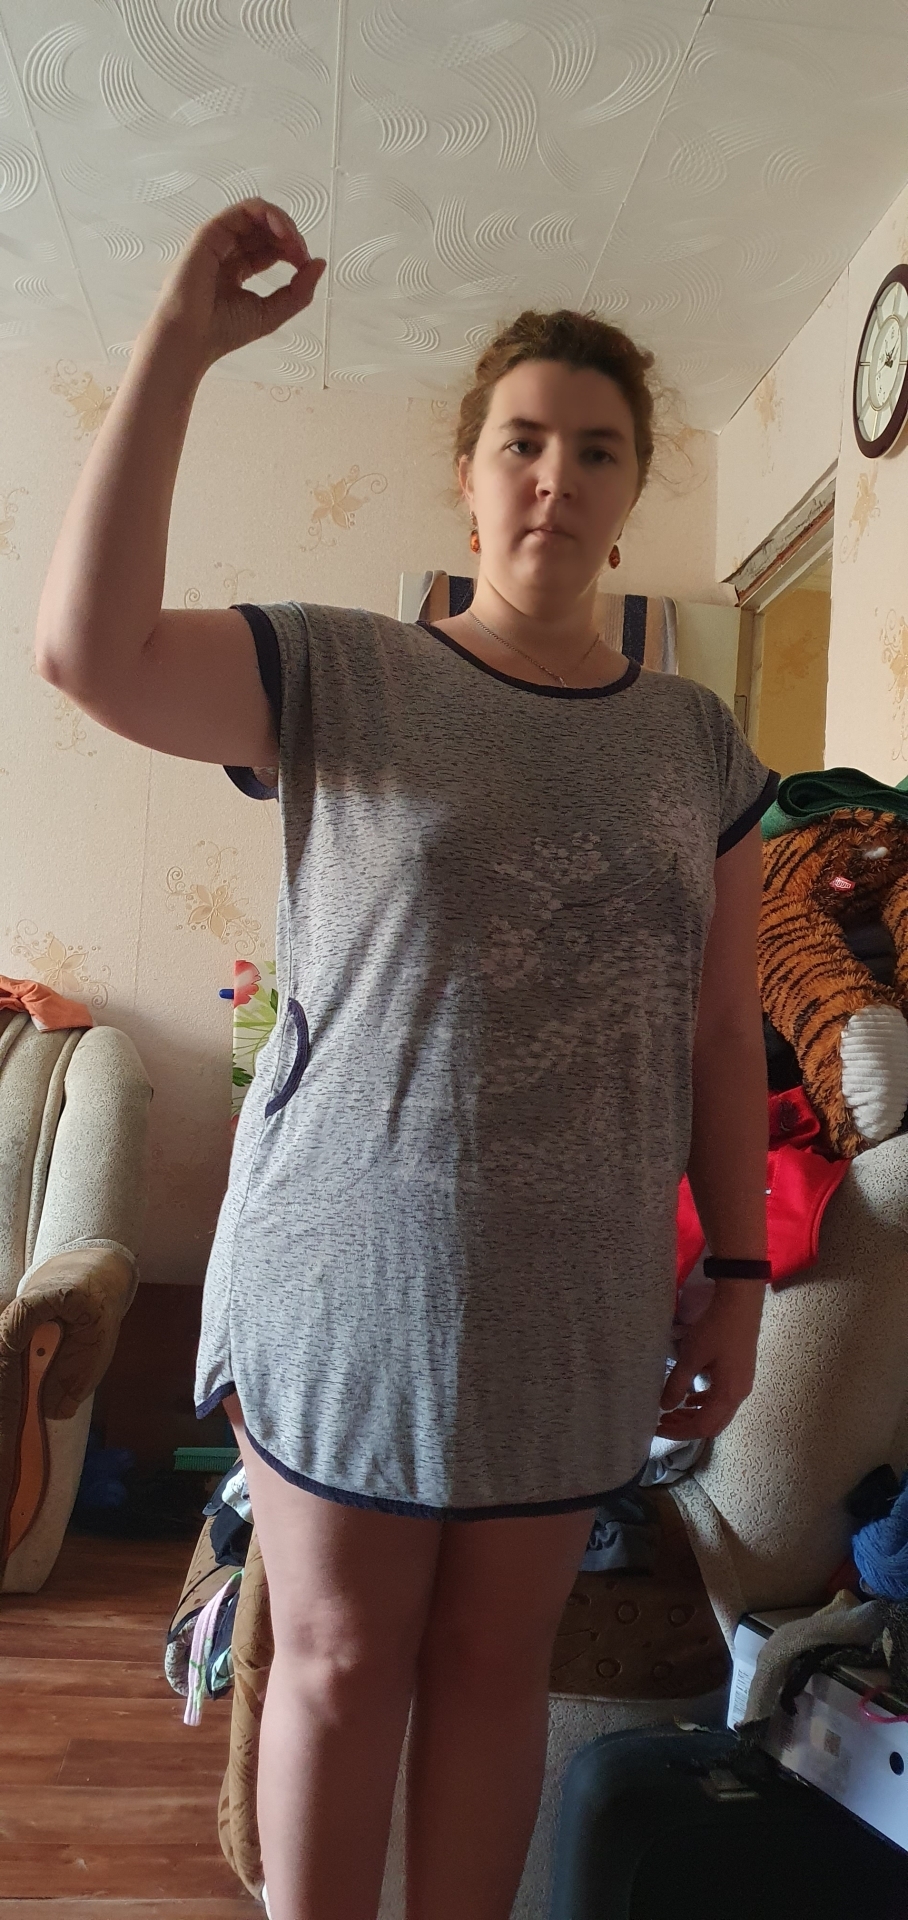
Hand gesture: grip